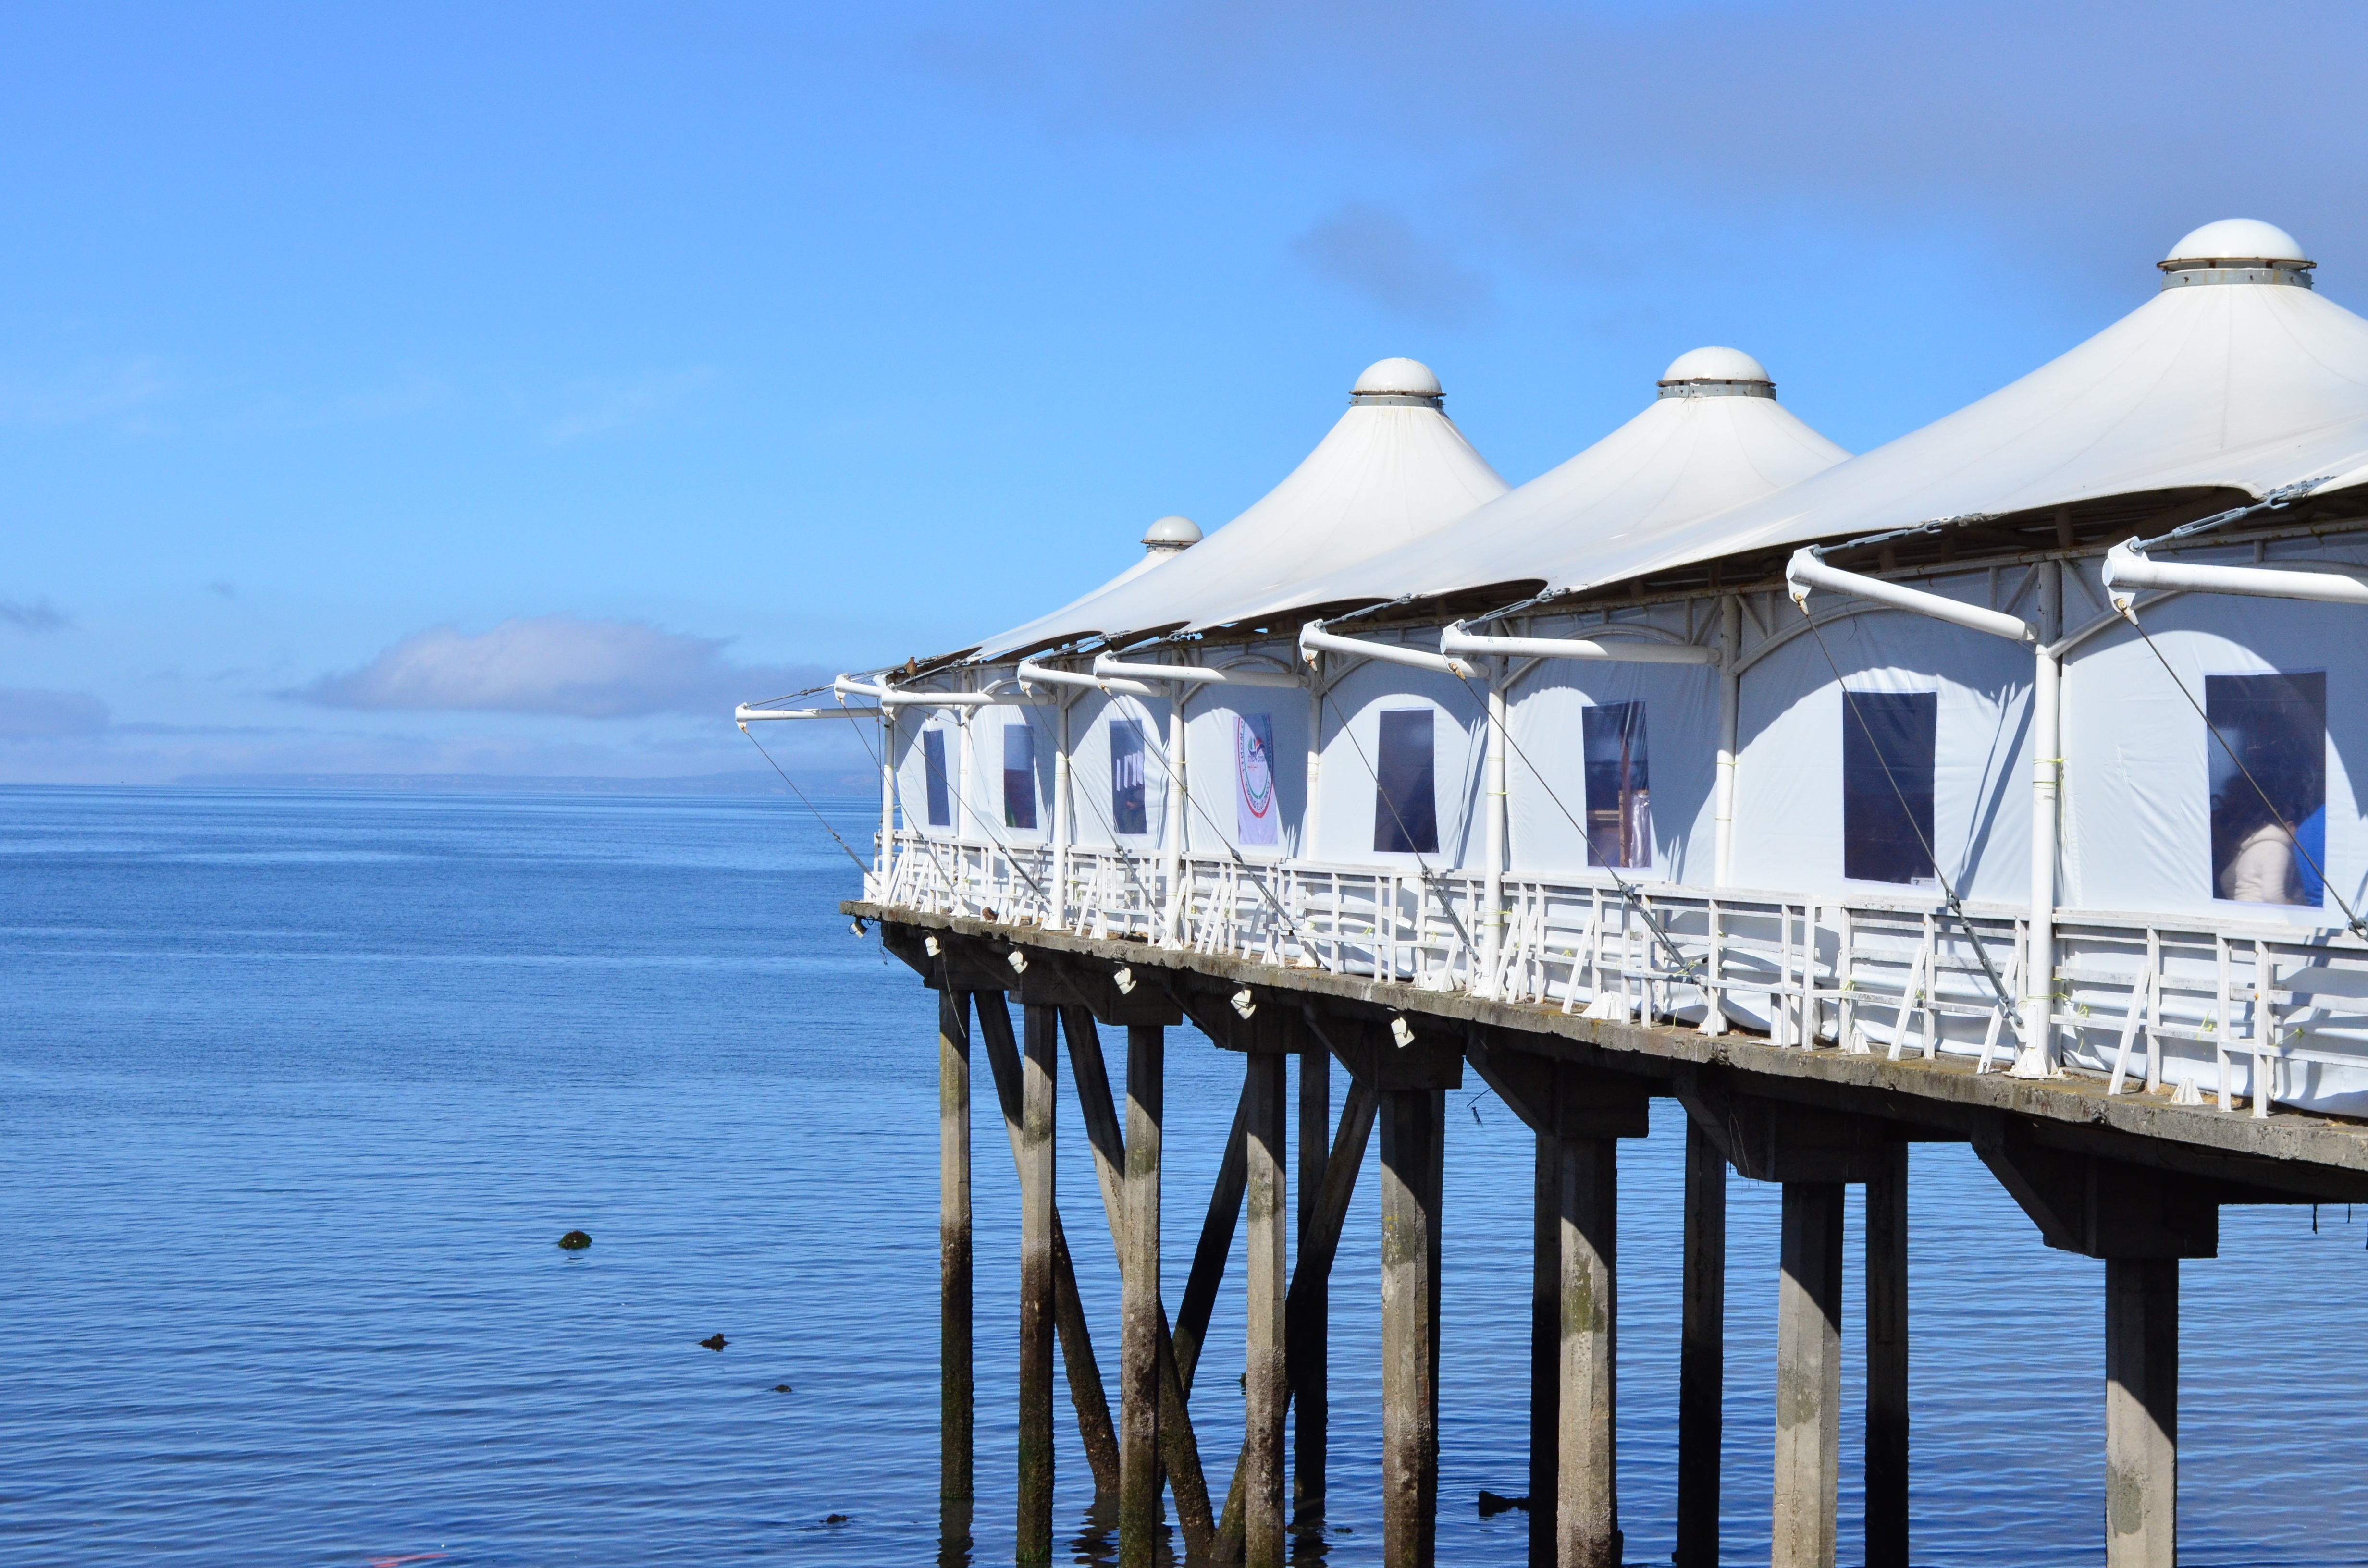
beach, sea, coast, ocean, dock, pier, vacation, bay, blue, puerto, pacific ocean